List of International Space Station spacewalks

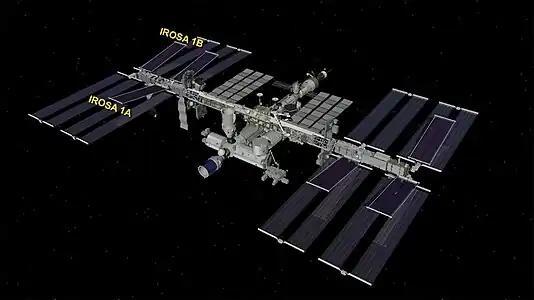
An artist's rendering from 2023 of the fully assembled International Space Station

Due to the complexity of building a station in space, space agencies train astronauts extensively, preparing them to encounter surprises during spacewalks, teaching them how to assemble special tools and equipment, and carefully coordinating every activity during spacewalks. From 1998 to 2005, thirty-seven Space Shuttle missions were scheduled to assemble, outfit and begin experiments and research aboard the station.